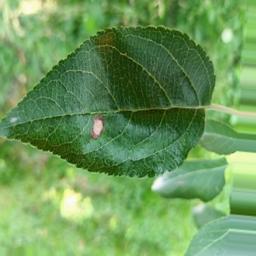
Label: Alternaria